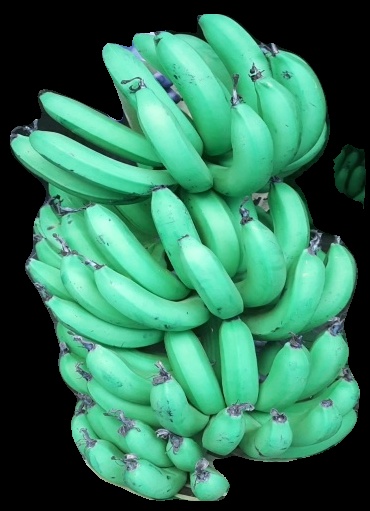
Variety: pachbale
Grade: grade1